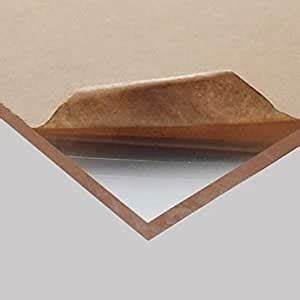
Waste category: paper